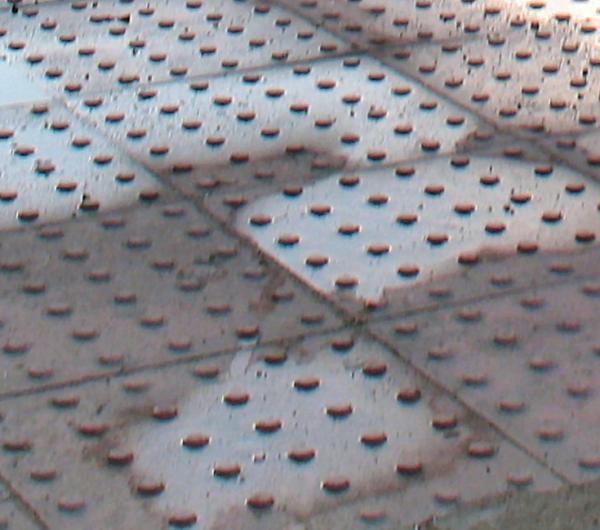
Texture: bumpy